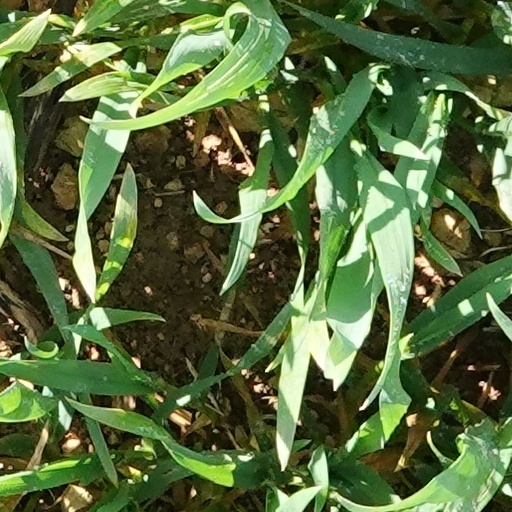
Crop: wheat